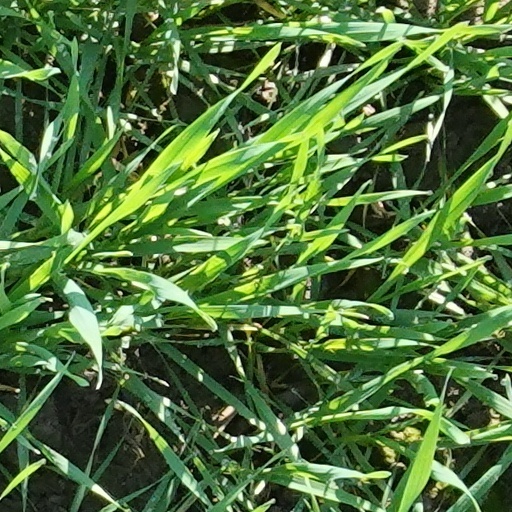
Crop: wheat